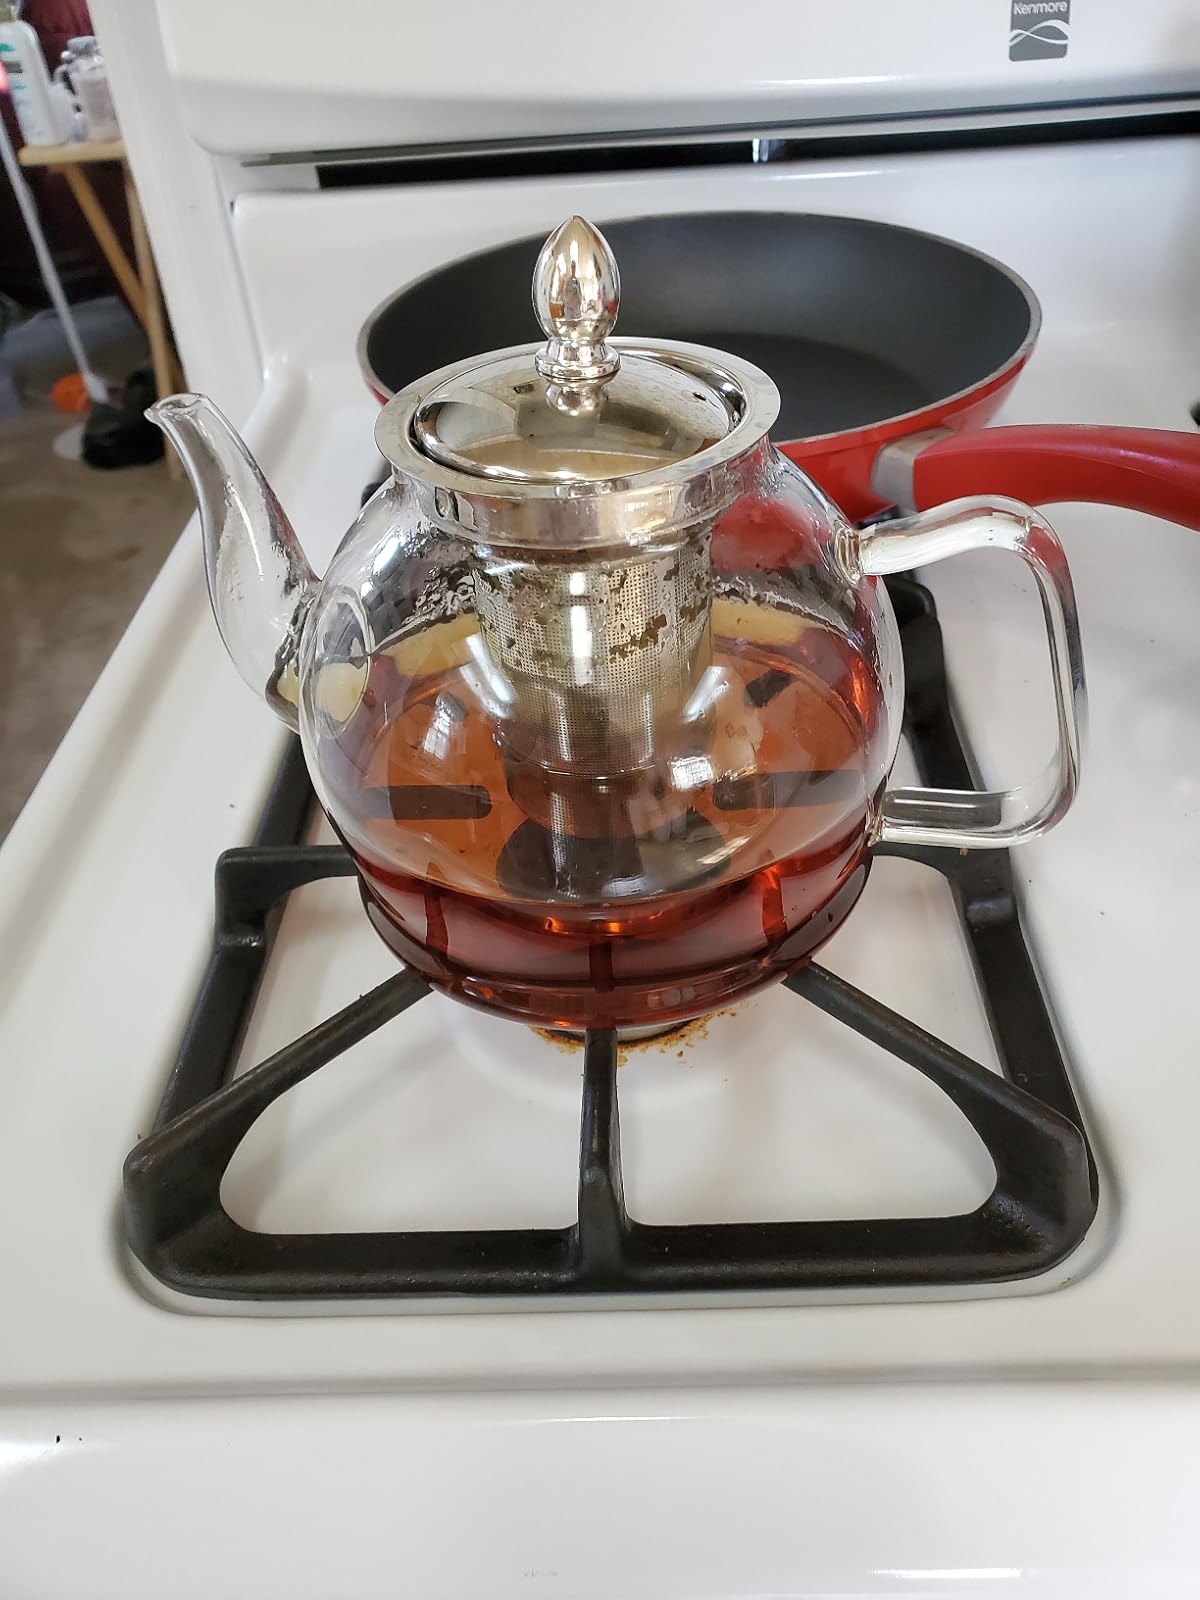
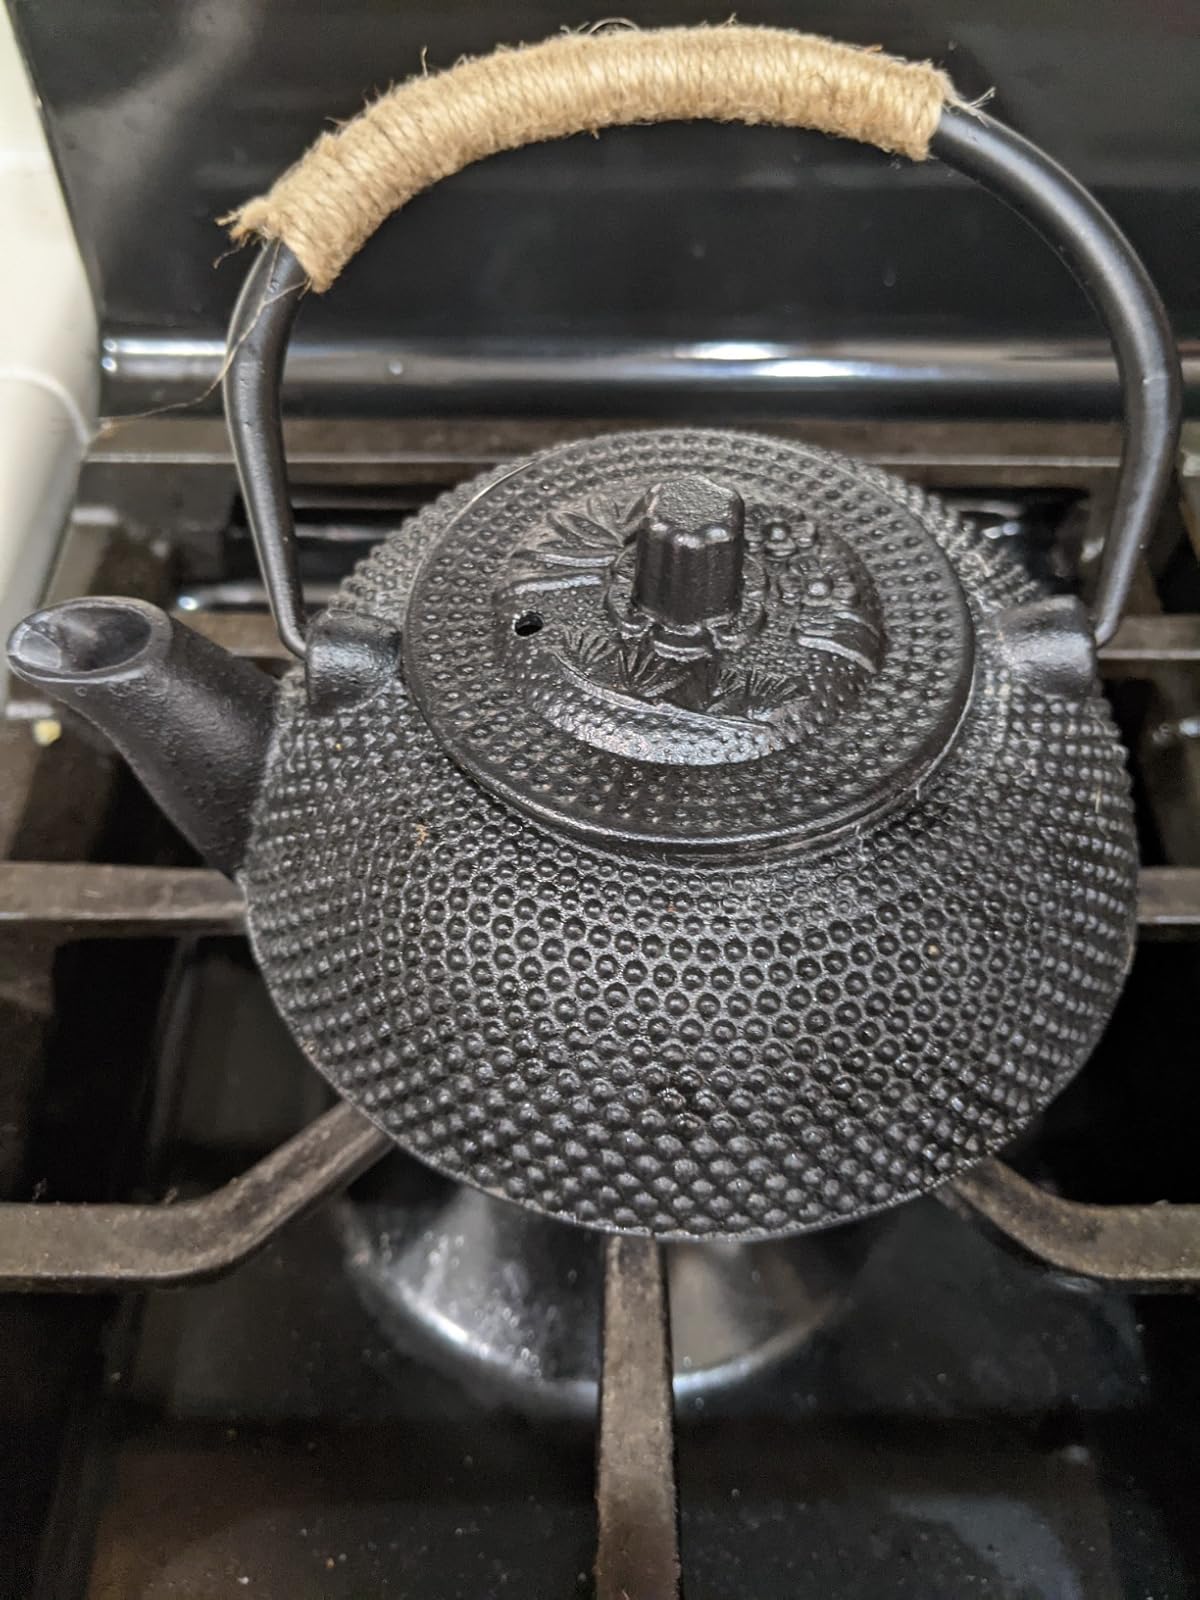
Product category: items_kettle
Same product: no